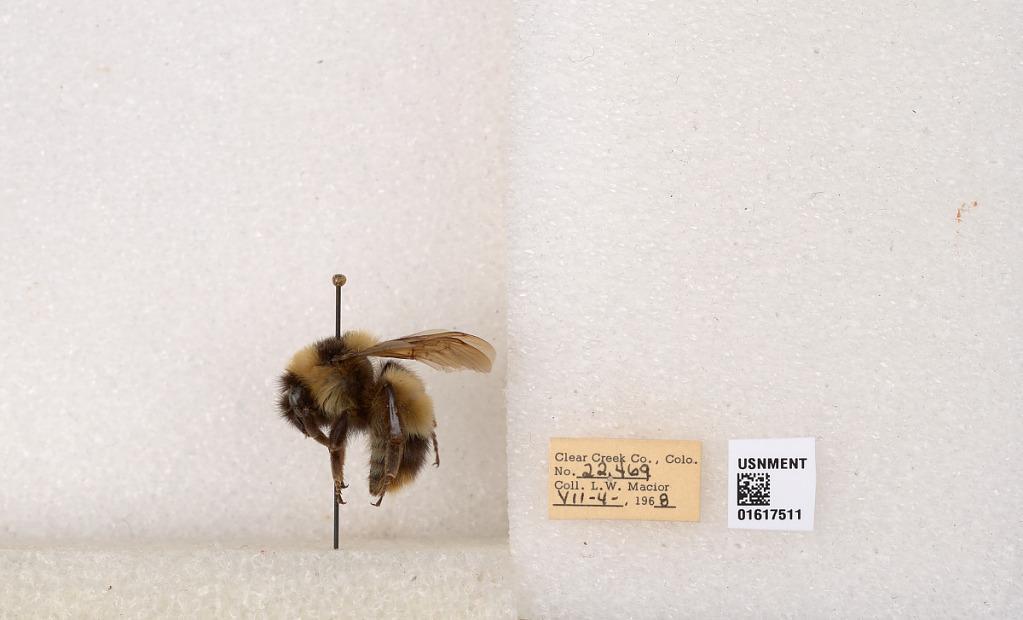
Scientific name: Bombus kirbyellus
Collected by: L. Macior
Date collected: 1968-7-4
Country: United States
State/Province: Colorado
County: Clear Creek
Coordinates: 39.6891, -105.644